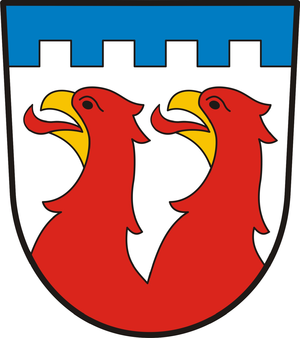
Jenštejn est une commune du district de Prague-Est, dans la région de Bohême-Centrale, en République tchèque. Sa population s'élevait à 1 356 habitants en 2020.